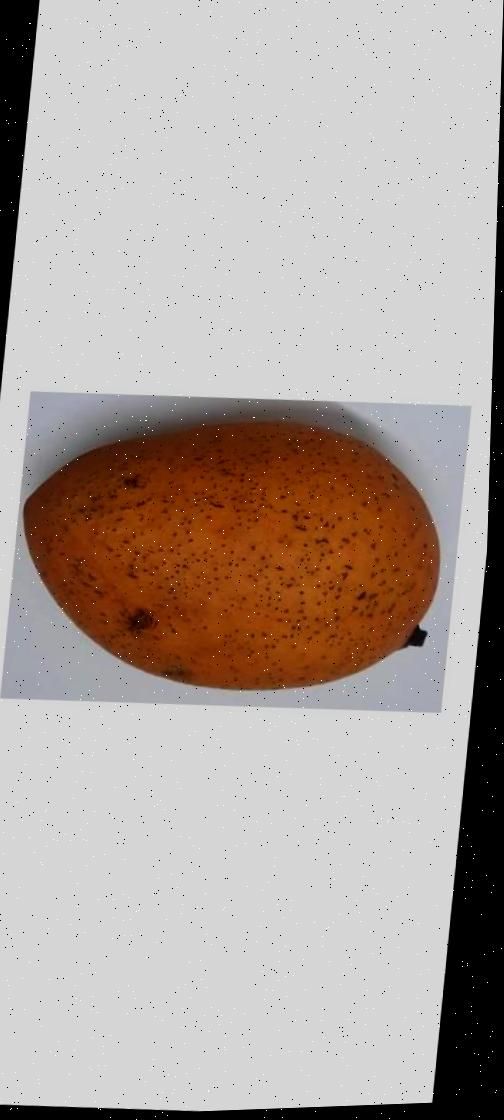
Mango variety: Ashshina Classic